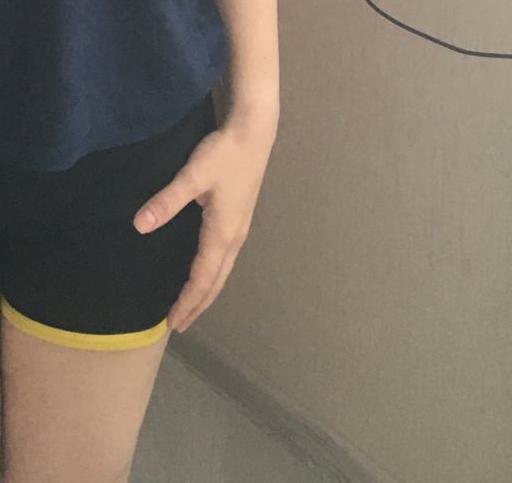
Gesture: no_gesture